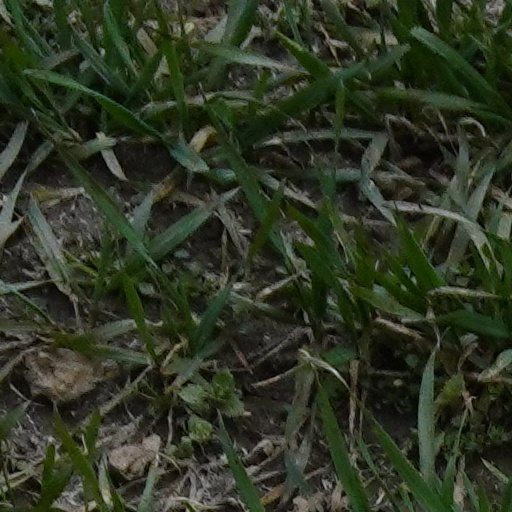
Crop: wheat